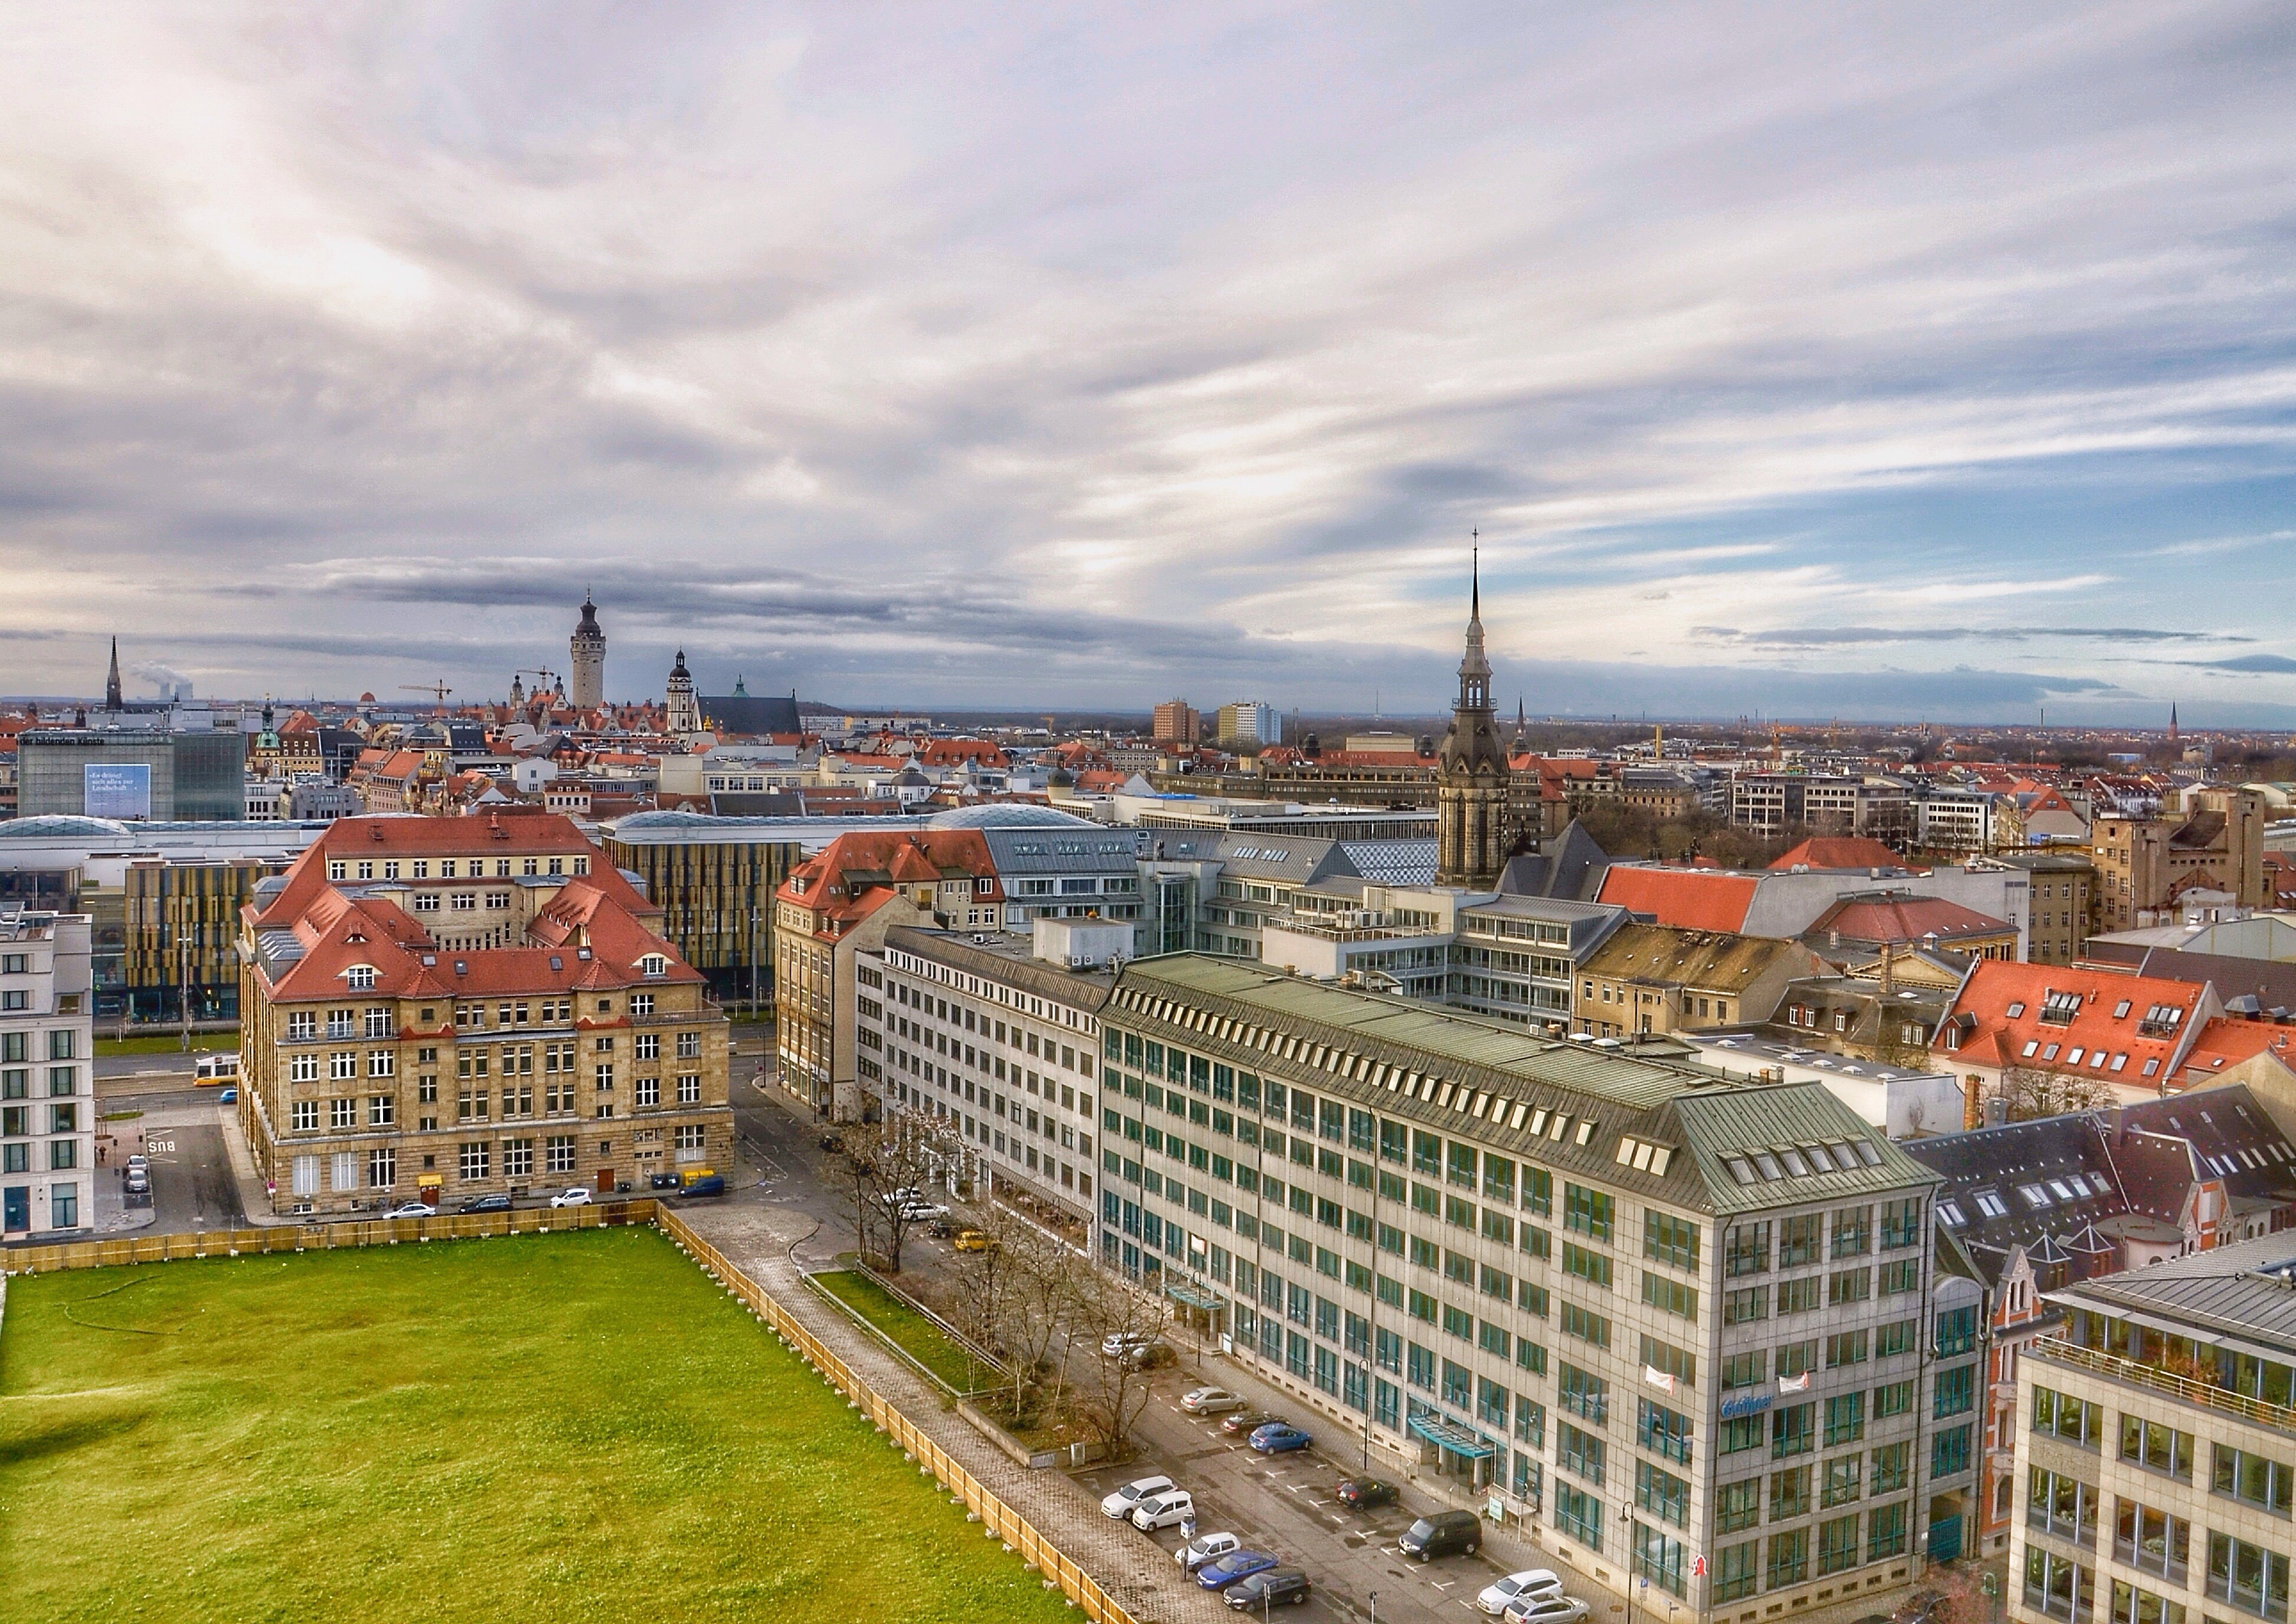
structure, skyline, town, view, city, cityscape, panorama, downtown, landmark, stadium, tower block, arena, outlook, leipzig, saxony, neighbourhood, urban area, residential area, human settlement, sport venue